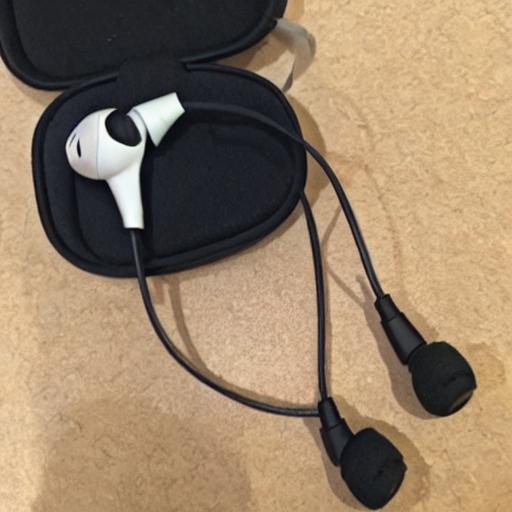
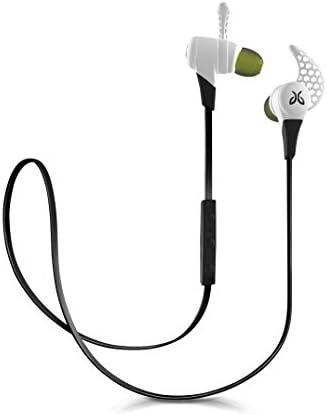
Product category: headphones
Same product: no